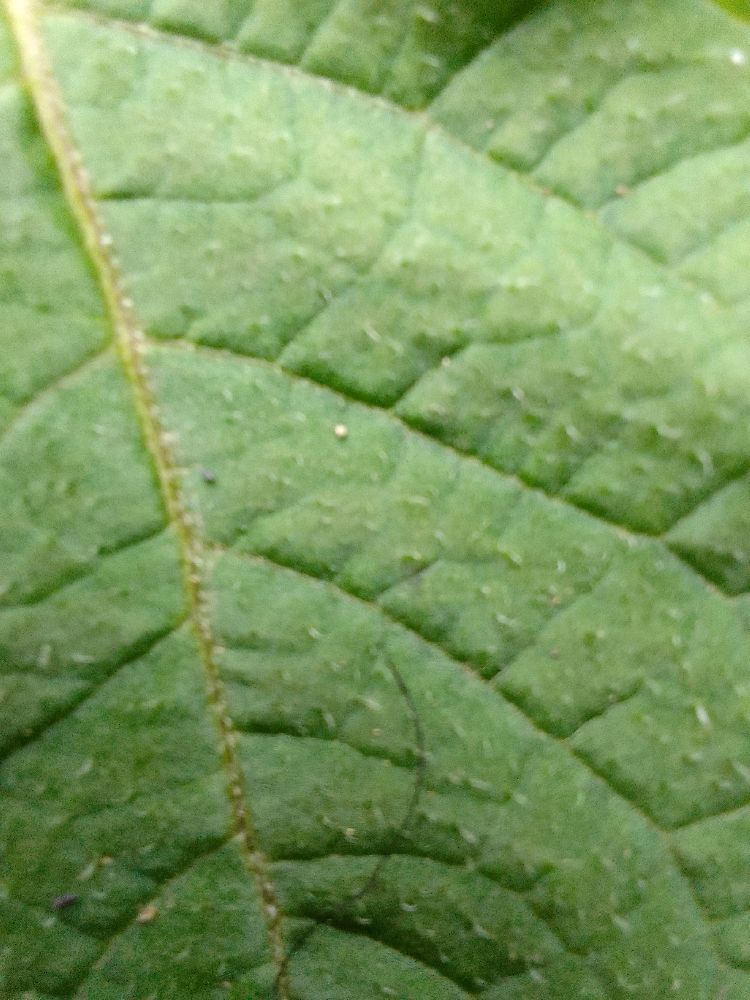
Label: Healthy